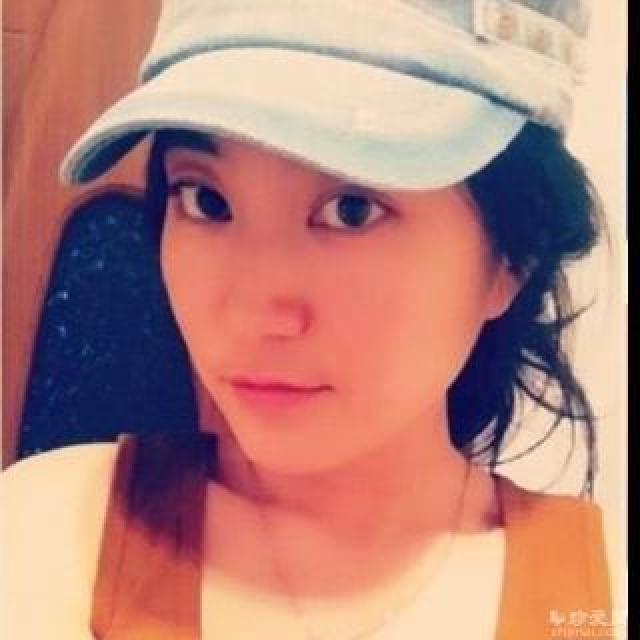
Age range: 21-44